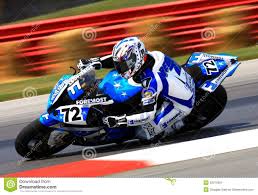
Vehicle type: Motorcycles